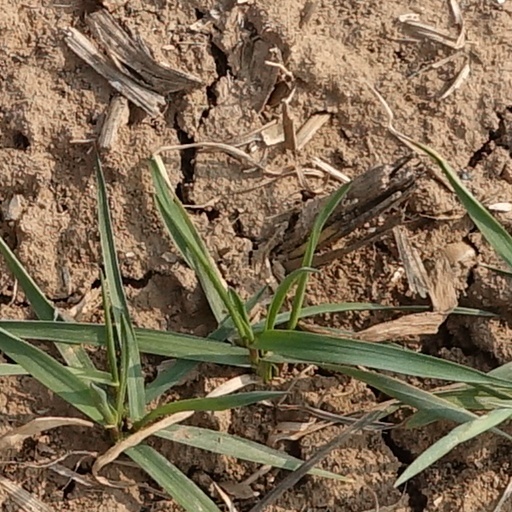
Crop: wheat